Tor Castle

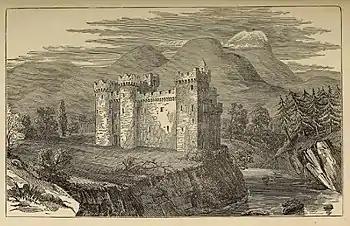
Engraving of Tor Castle, as found in "Invernessiana: Contributions toward A History of the Town and Parish of Inverness, from 1160 to 1599" by Charles Fraser-Mackintosh, published in 1875

Tor Castle is a ruined castle, about north east of Fort William, Highland, Scotland, west of the River Lochy and east of the Caledonian Canal, near Torlundy.